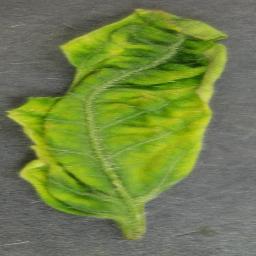
Label: Tomato___Tomato_Yellow_Leaf_Curl_Virus